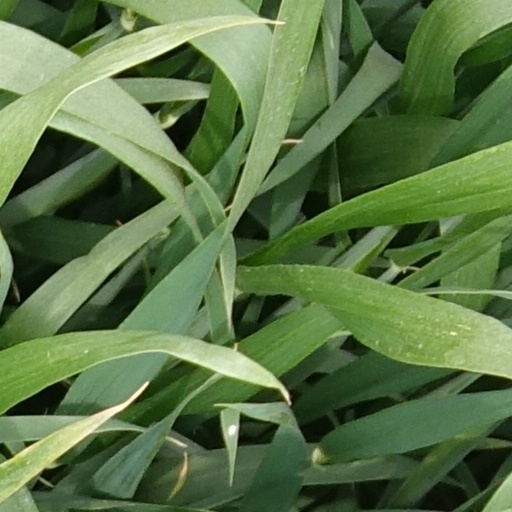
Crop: wheat